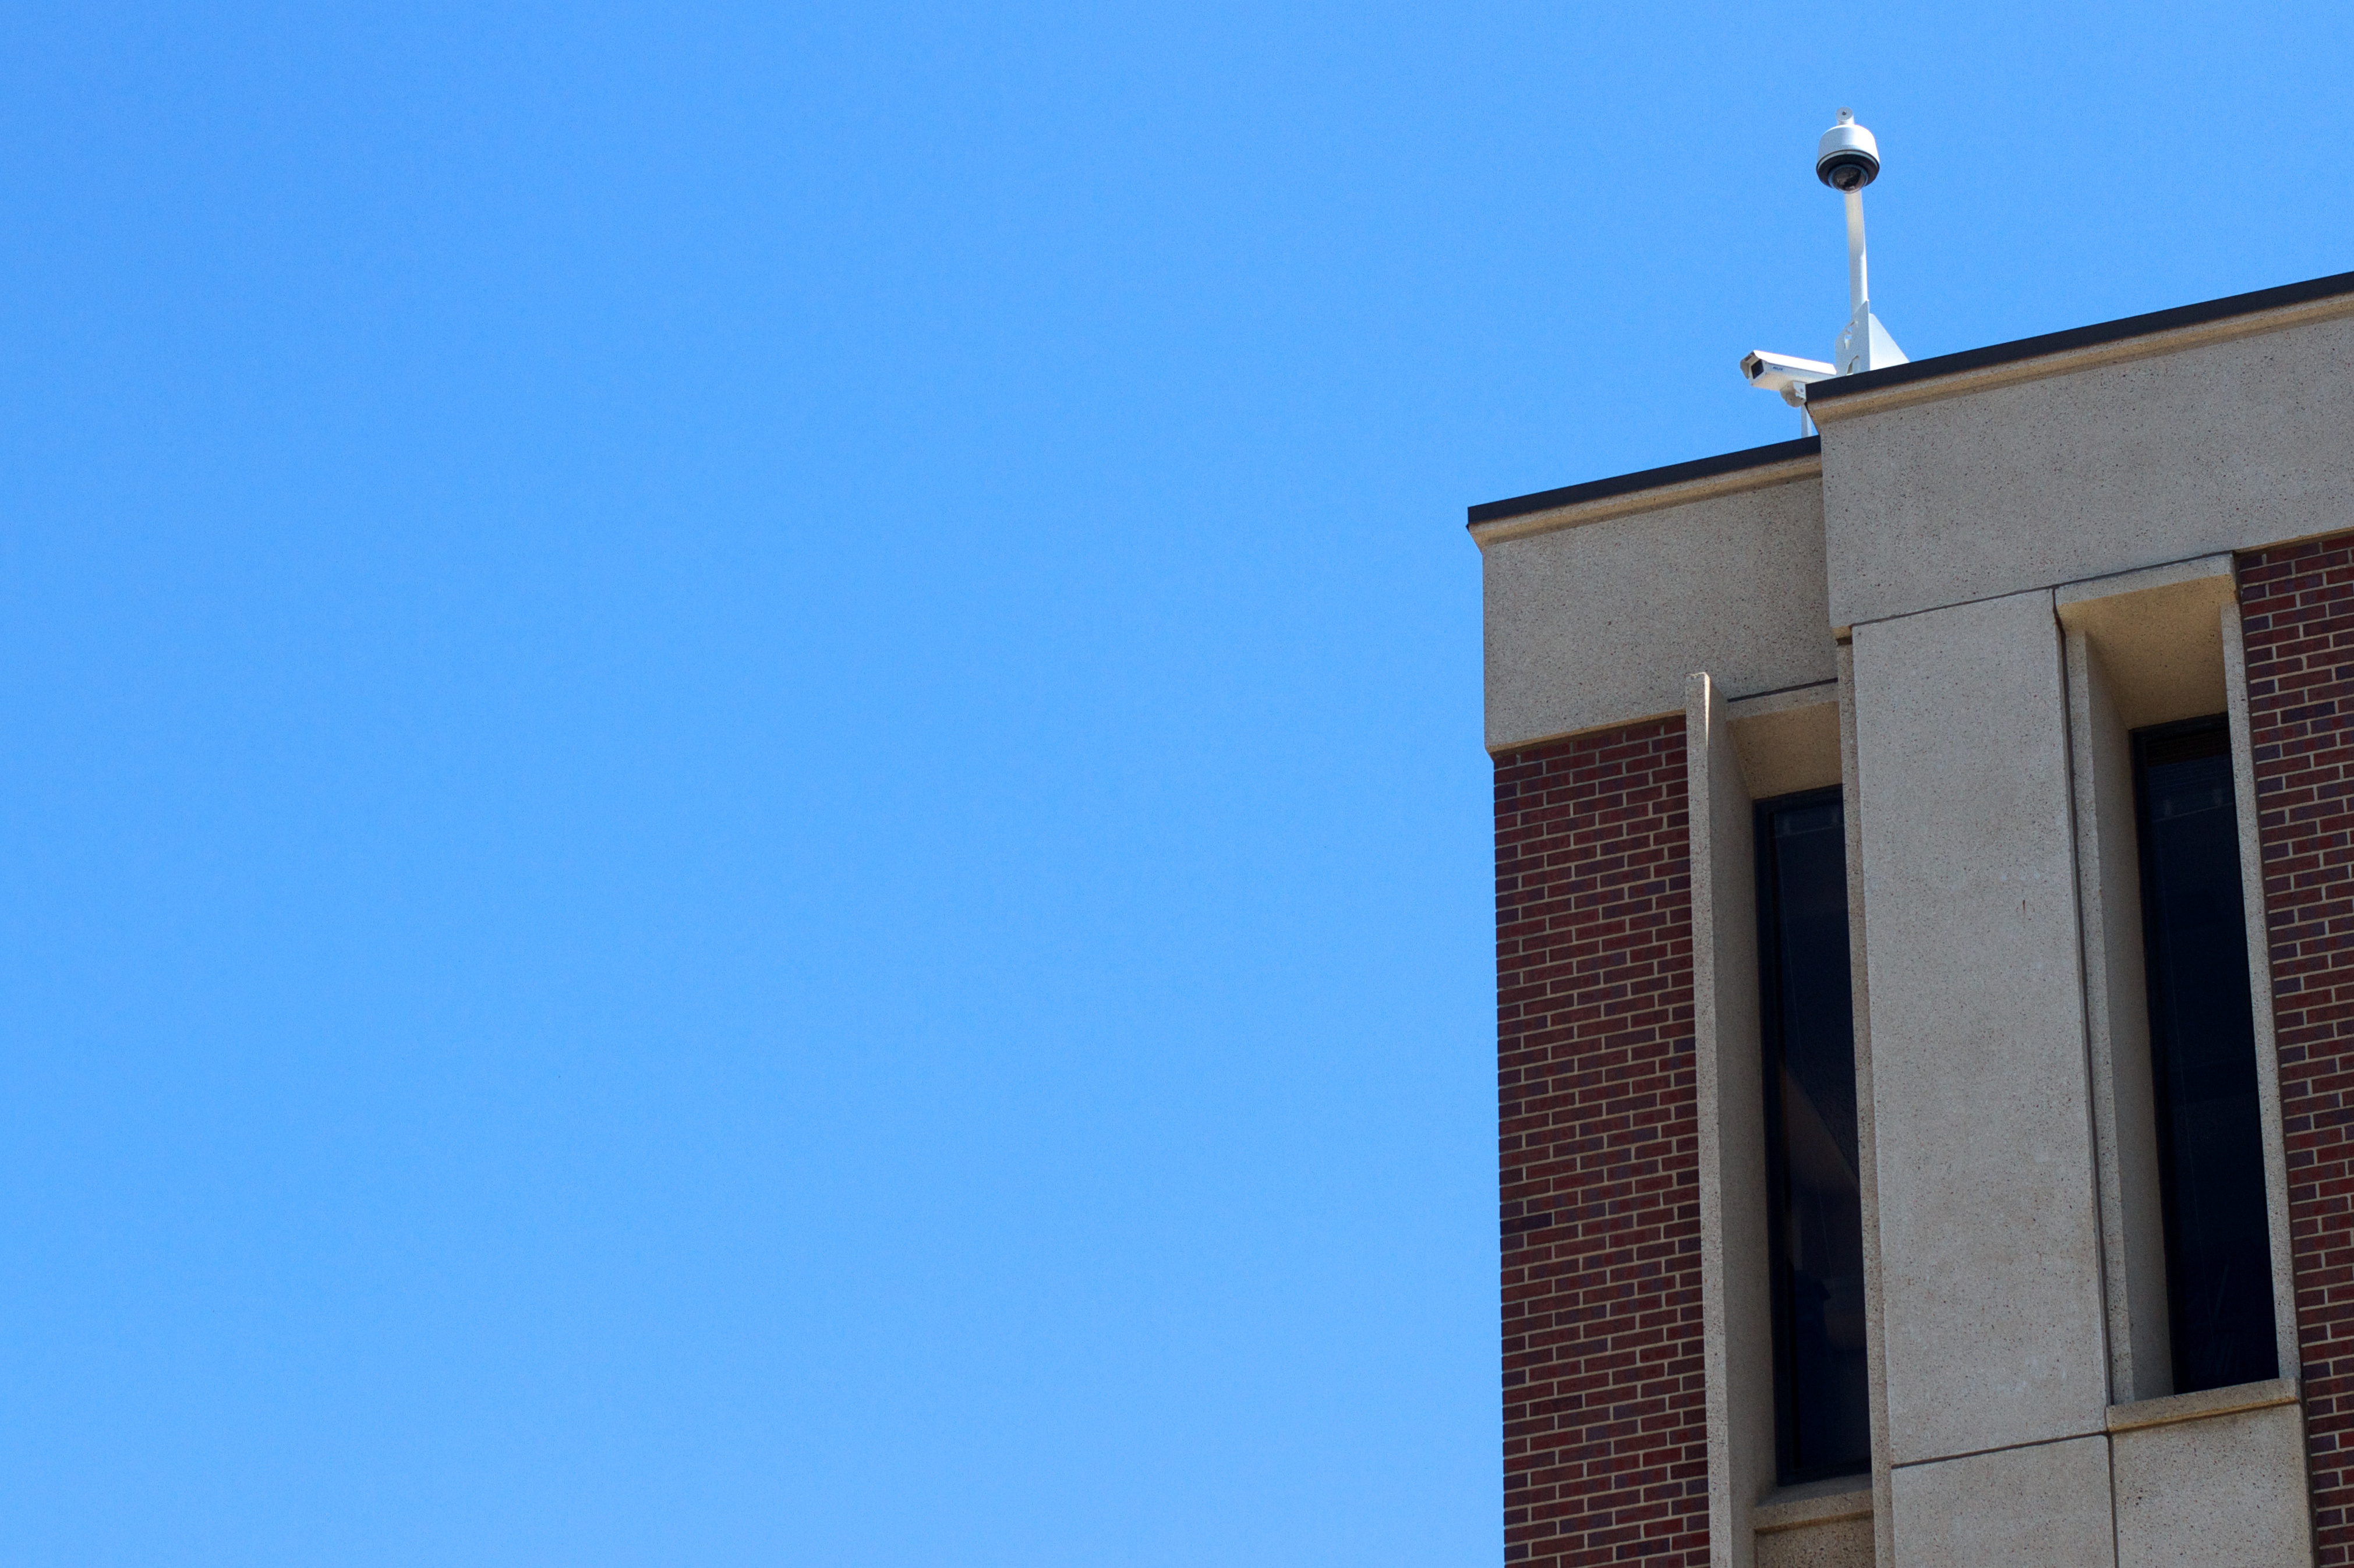
sky, tower, mast, facade, blue, lighting